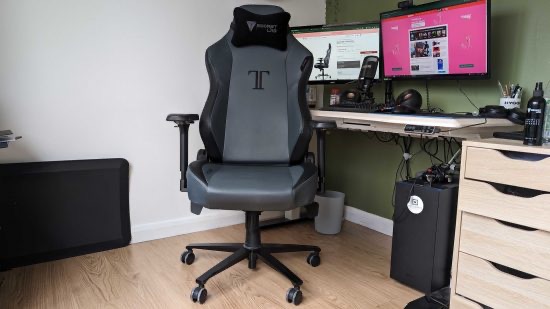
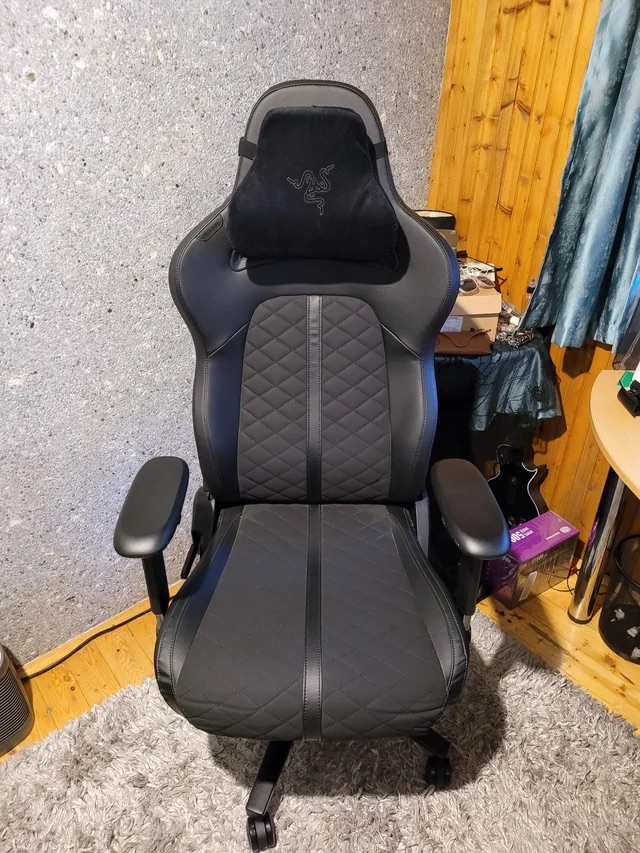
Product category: items_chair
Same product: no